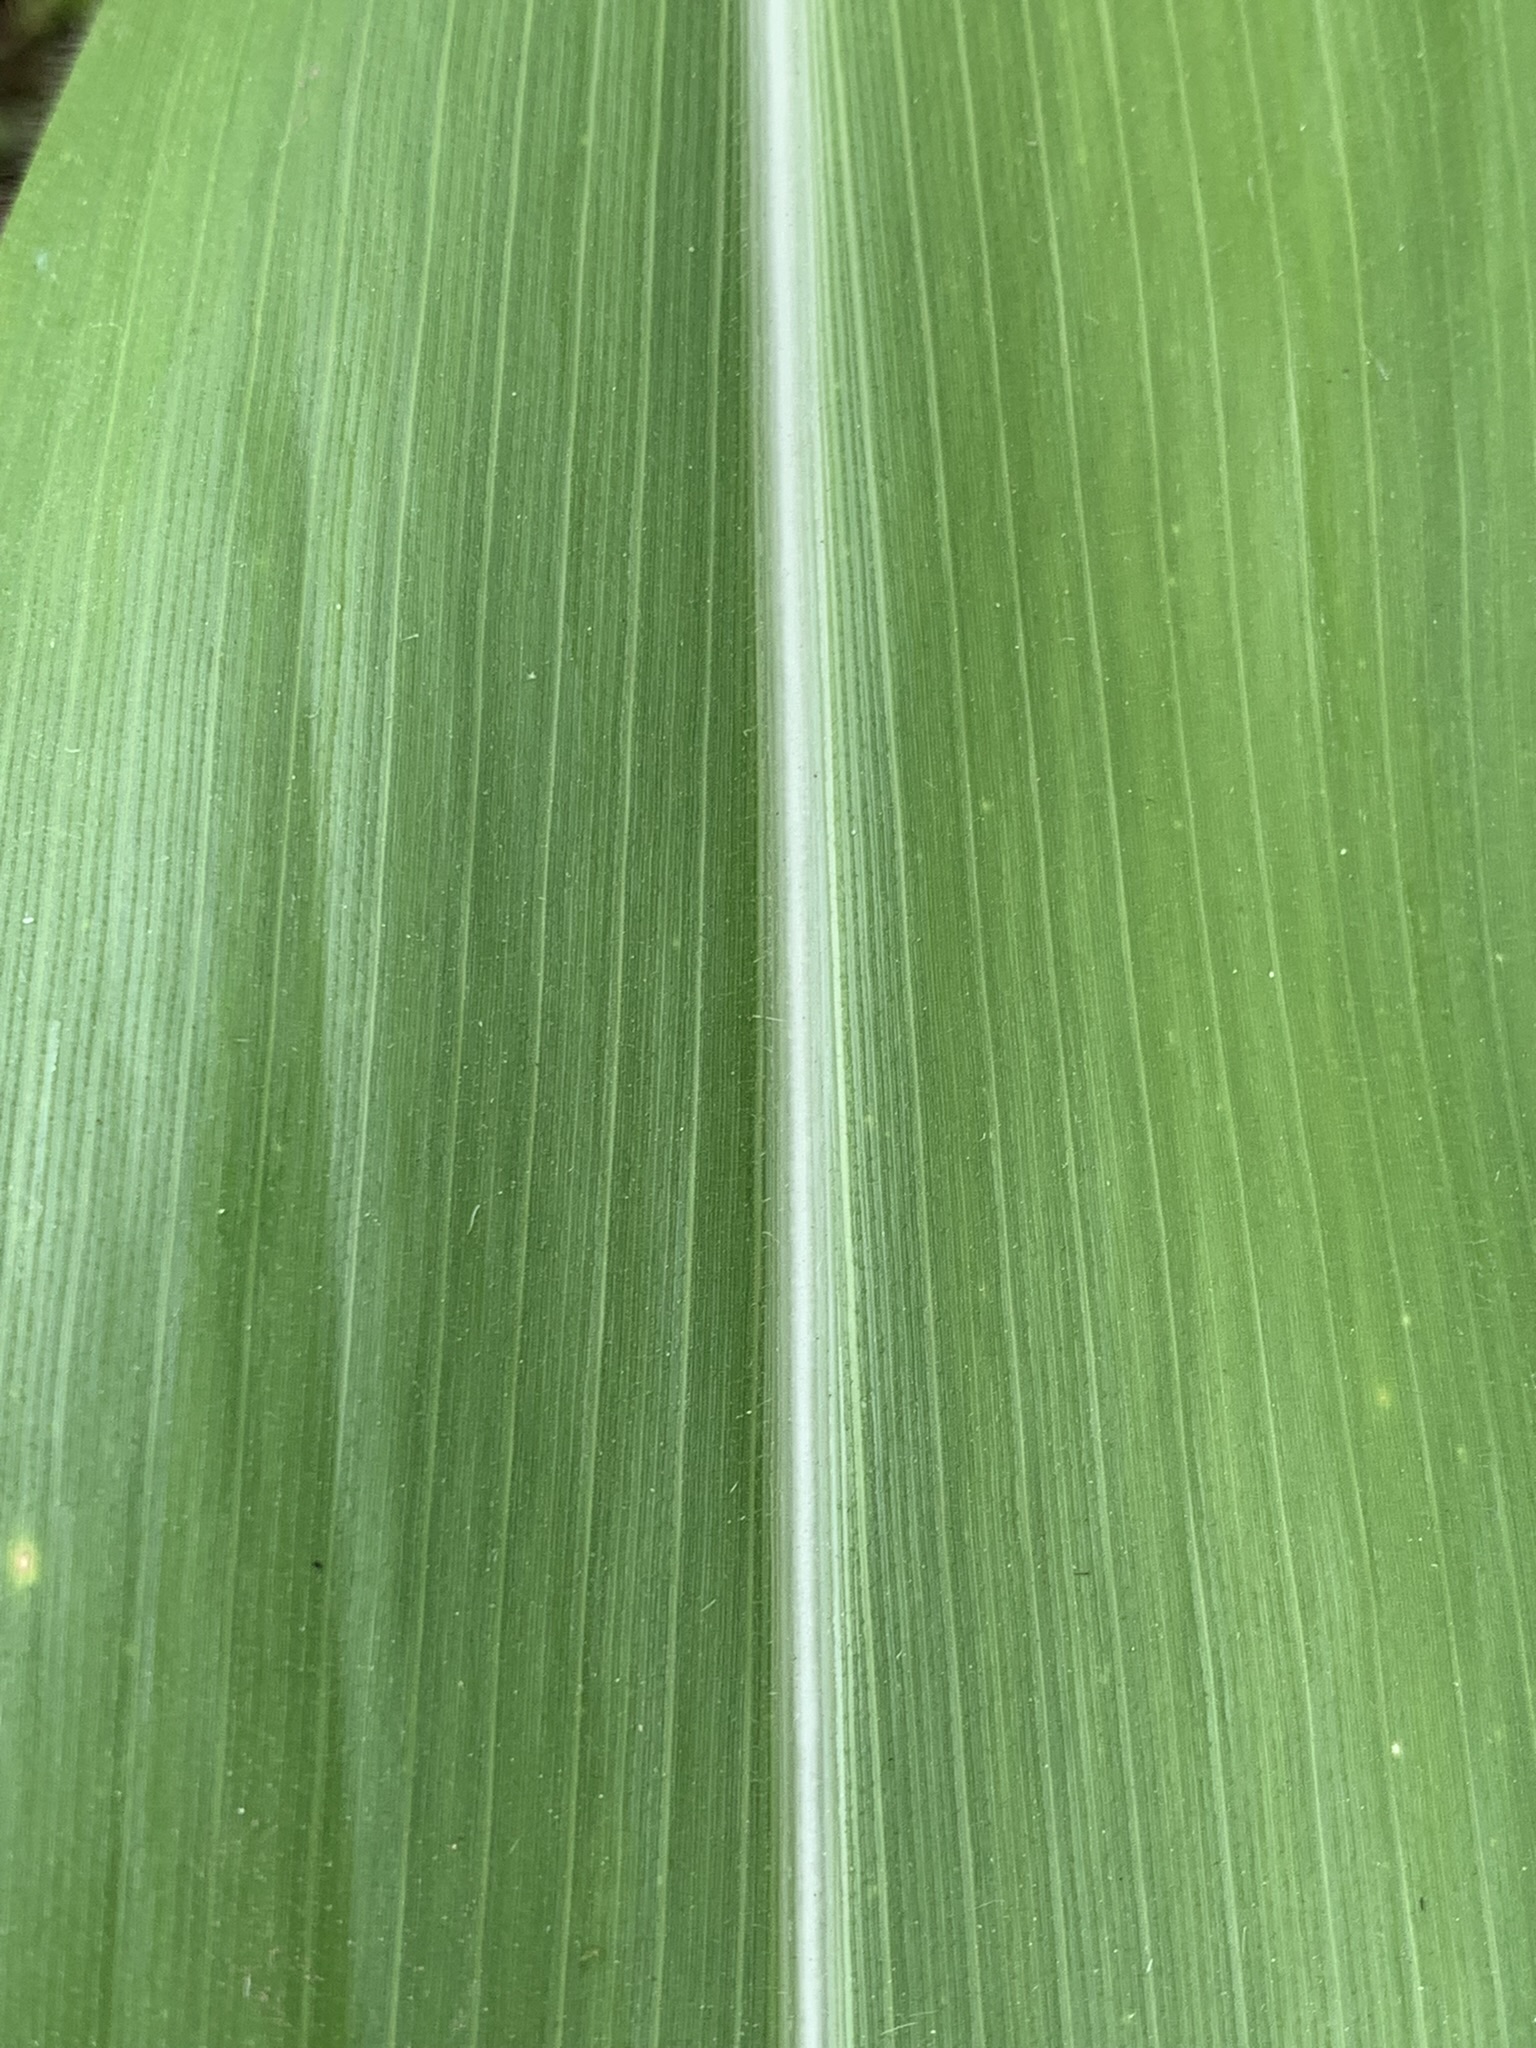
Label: Healthy